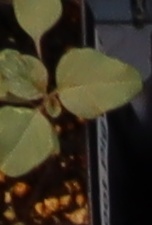
Label: Redroot Pigweed